BBC Sports Personality of the Year Helen Rollason Award

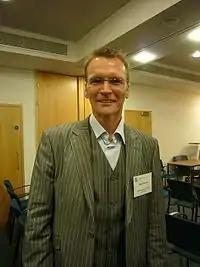
Head-and-torso photograph of Geoff Thomas standing in a lecture room wearing a grey chalk-stripe suit and waistcoat, and an open collared blue shirt

The inaugural recipient of the award was horse trainer Jenny Pitman, in 1999. Other winners include South African Paralympic sprinter Oscar Pistorius, who won the award in 2007. Several recipients have not played a sport professionally, including Jane Tomlinson, who won in 2002, Kirsty Howard (2004), Phil Packer (2009), Anne Williams, who received the award posthumously in 2013, and eight-year-old Bailey Matthews (2015). Michael Watson, who won the award in 2003, had a career in boxing but was paralysed and almost killed in a title bout with Chris Eubank. He won the award for completing the London Marathon, an accomplishment that took him six days. Former footballer Geoff Thomas won the award in 2005; he raised money by cycling the 2,200 miles (3,540.56 km) of the 2005 Tour de France course in the same number of days as the professionals completed it. In 2006, Paul Hunter posthumously received the award; he died from dozens of malignant neuroendocrine tumours – his widow Lindsay accepted the award on his behalf.